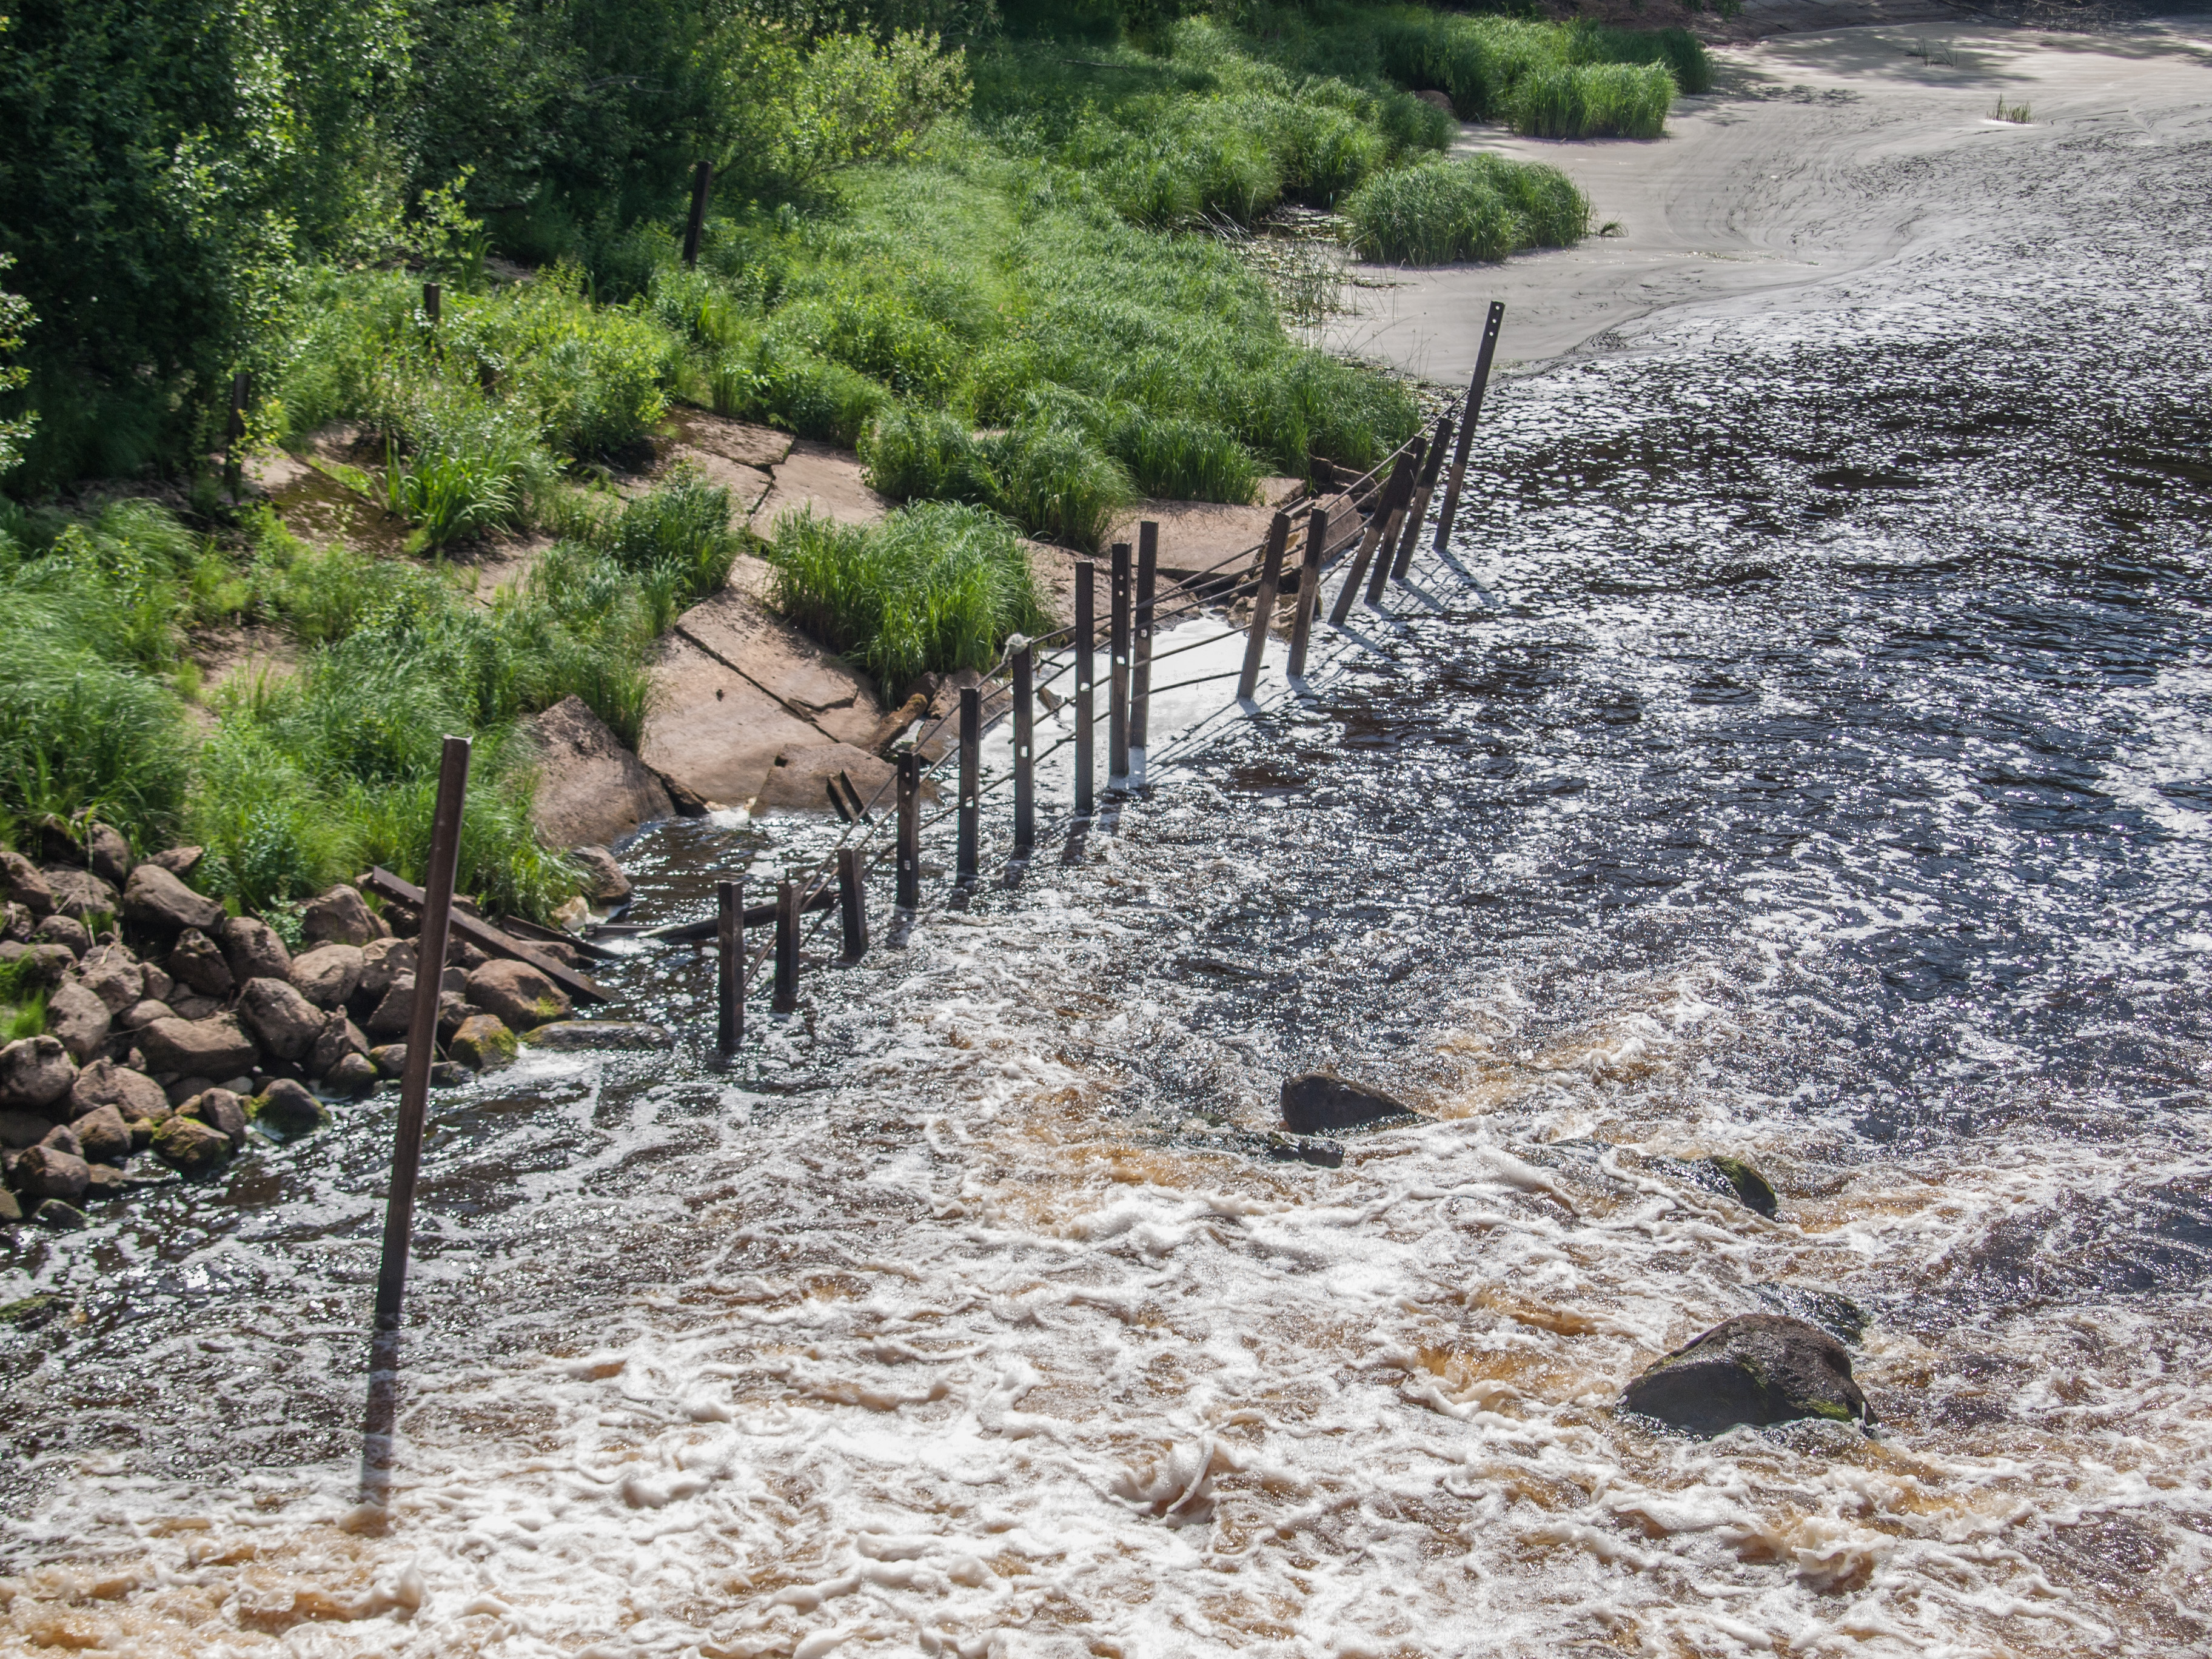
river, water resources, water, watercourse, rock, landscape